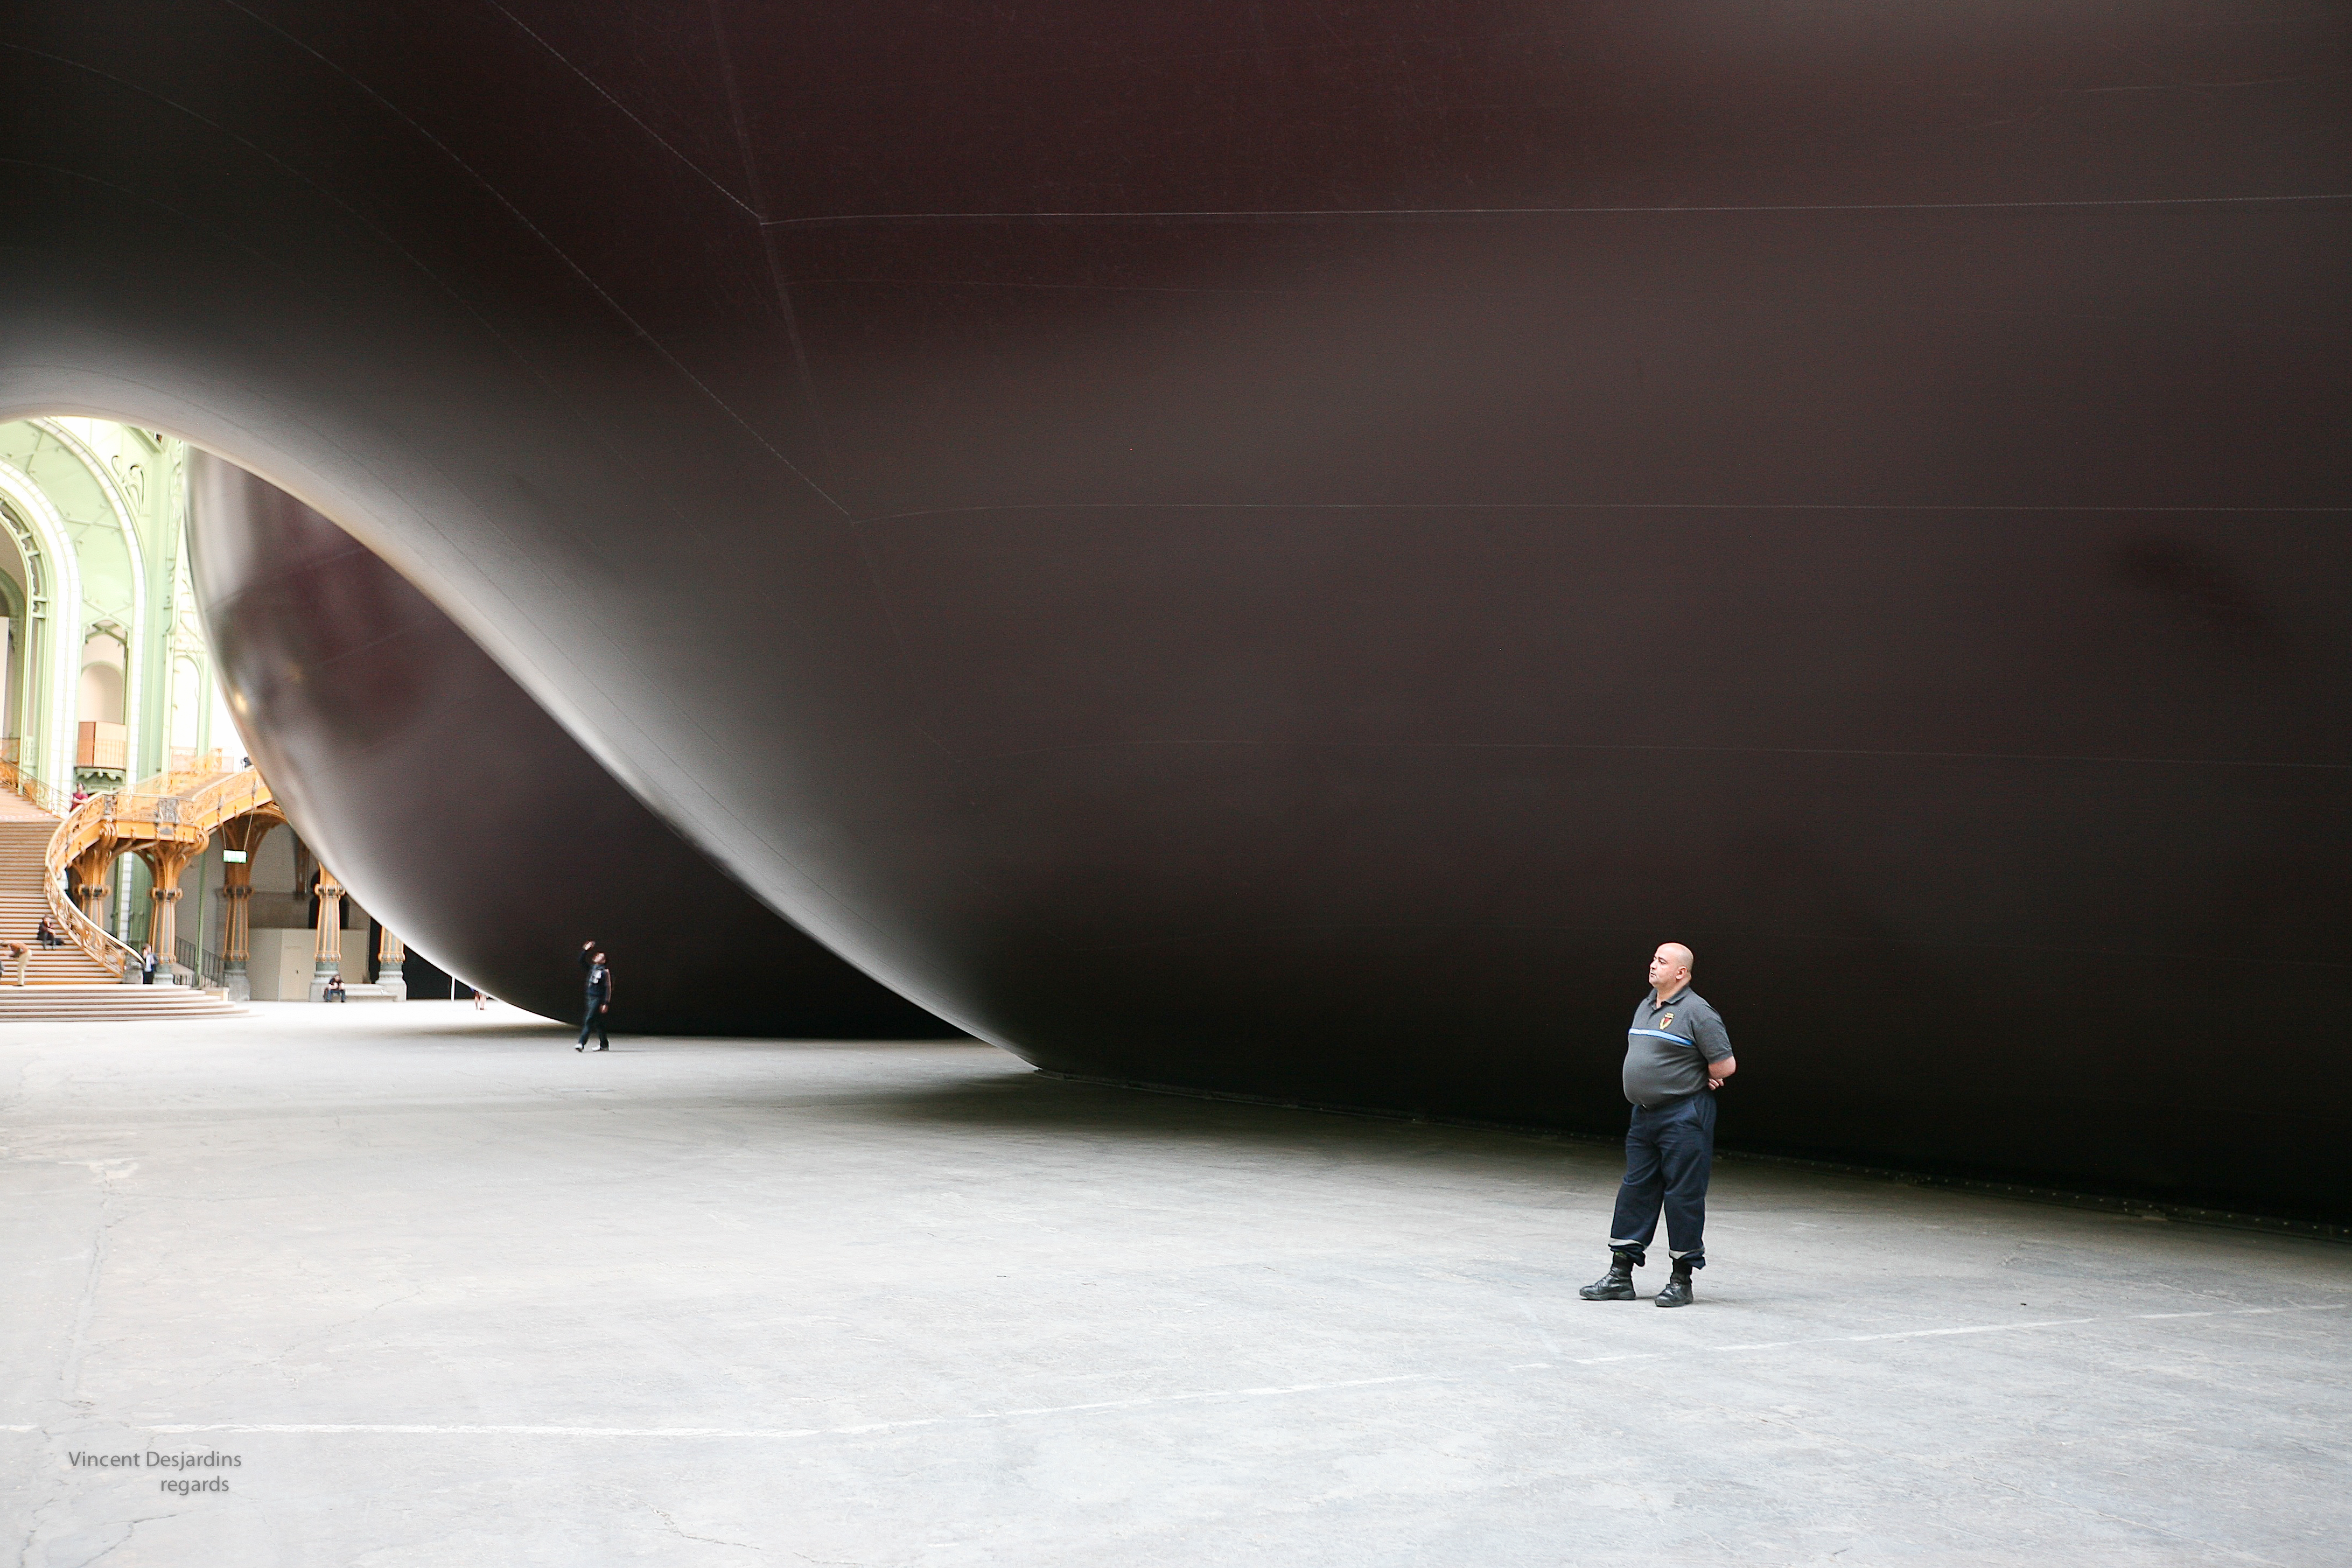
light, paris, france, artwork, sculpture, art, exposition, tourist attraction, exhibition, anishkapoor, contemporaryart, leviathan, grandpalais, monumenta, kapoor, atmosphere of earth